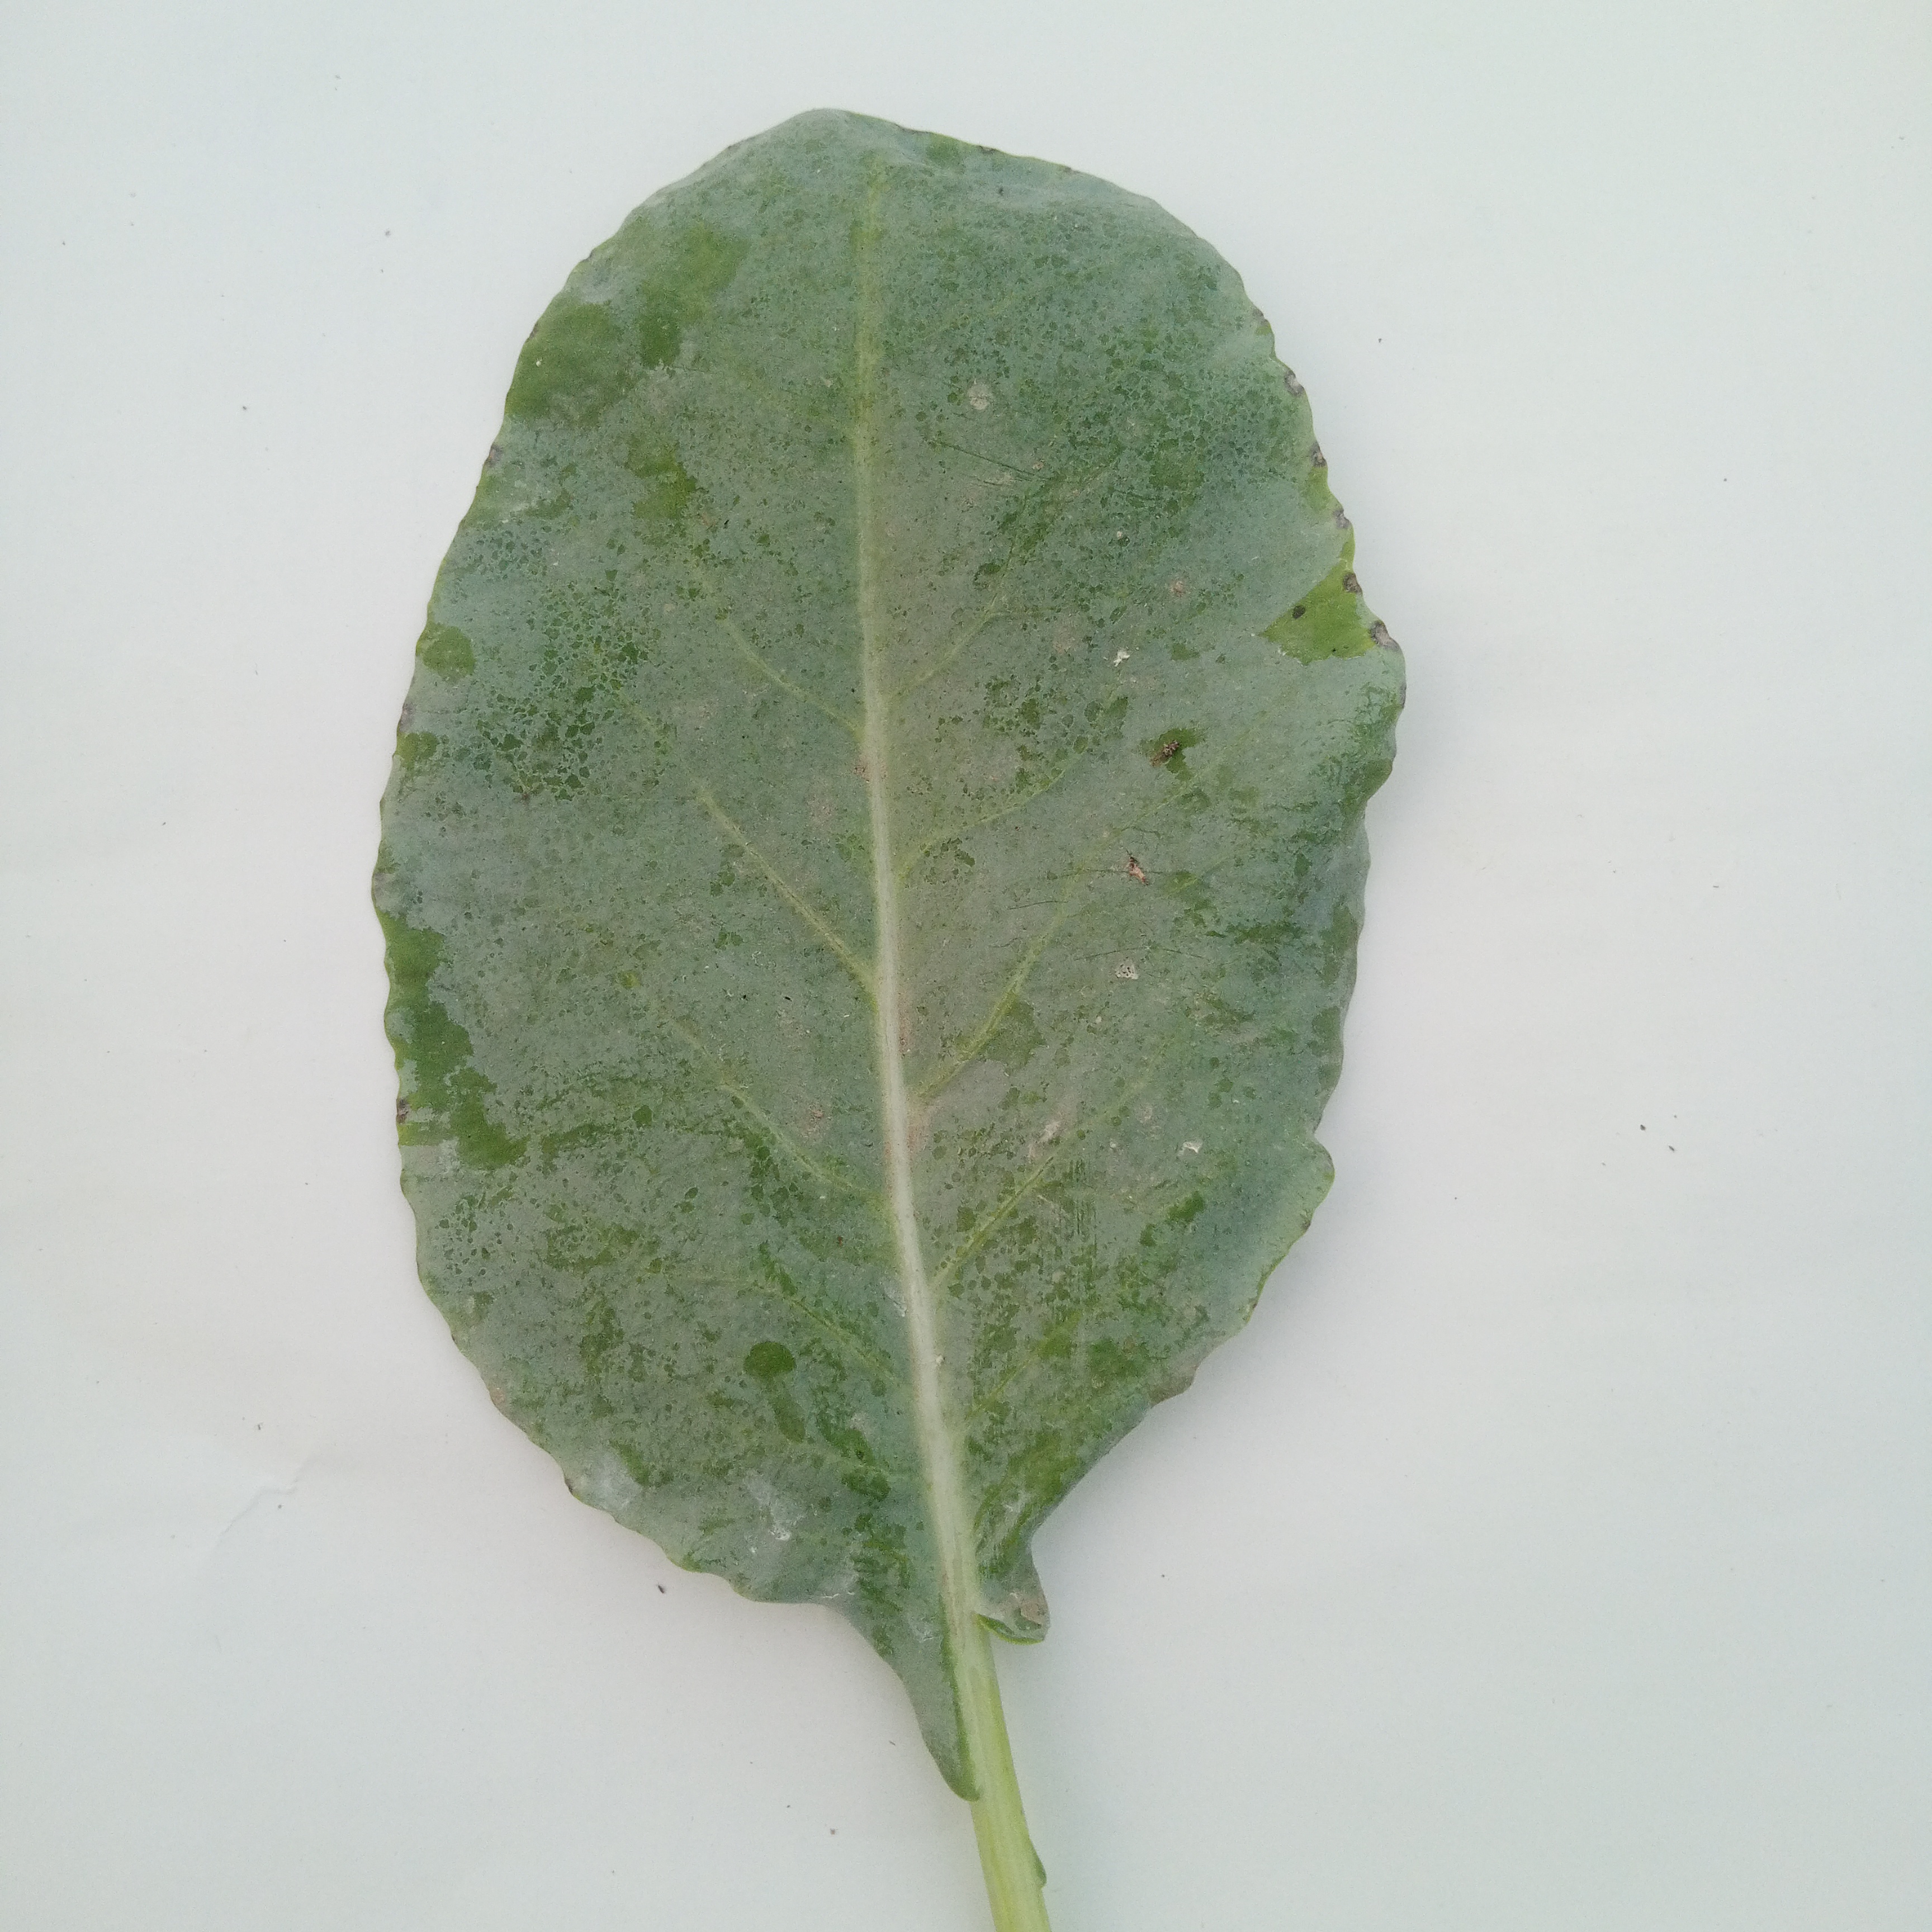
Label: Healthy